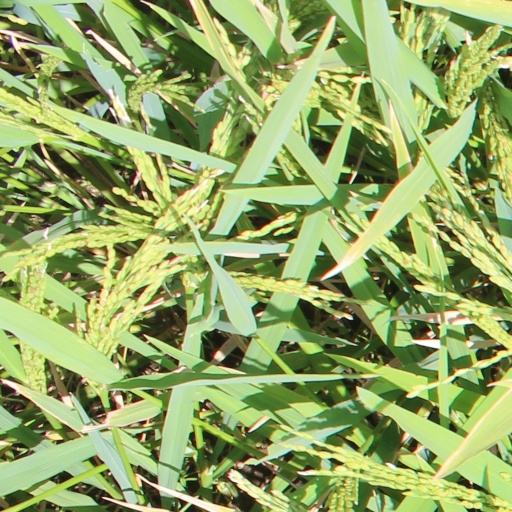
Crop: rice